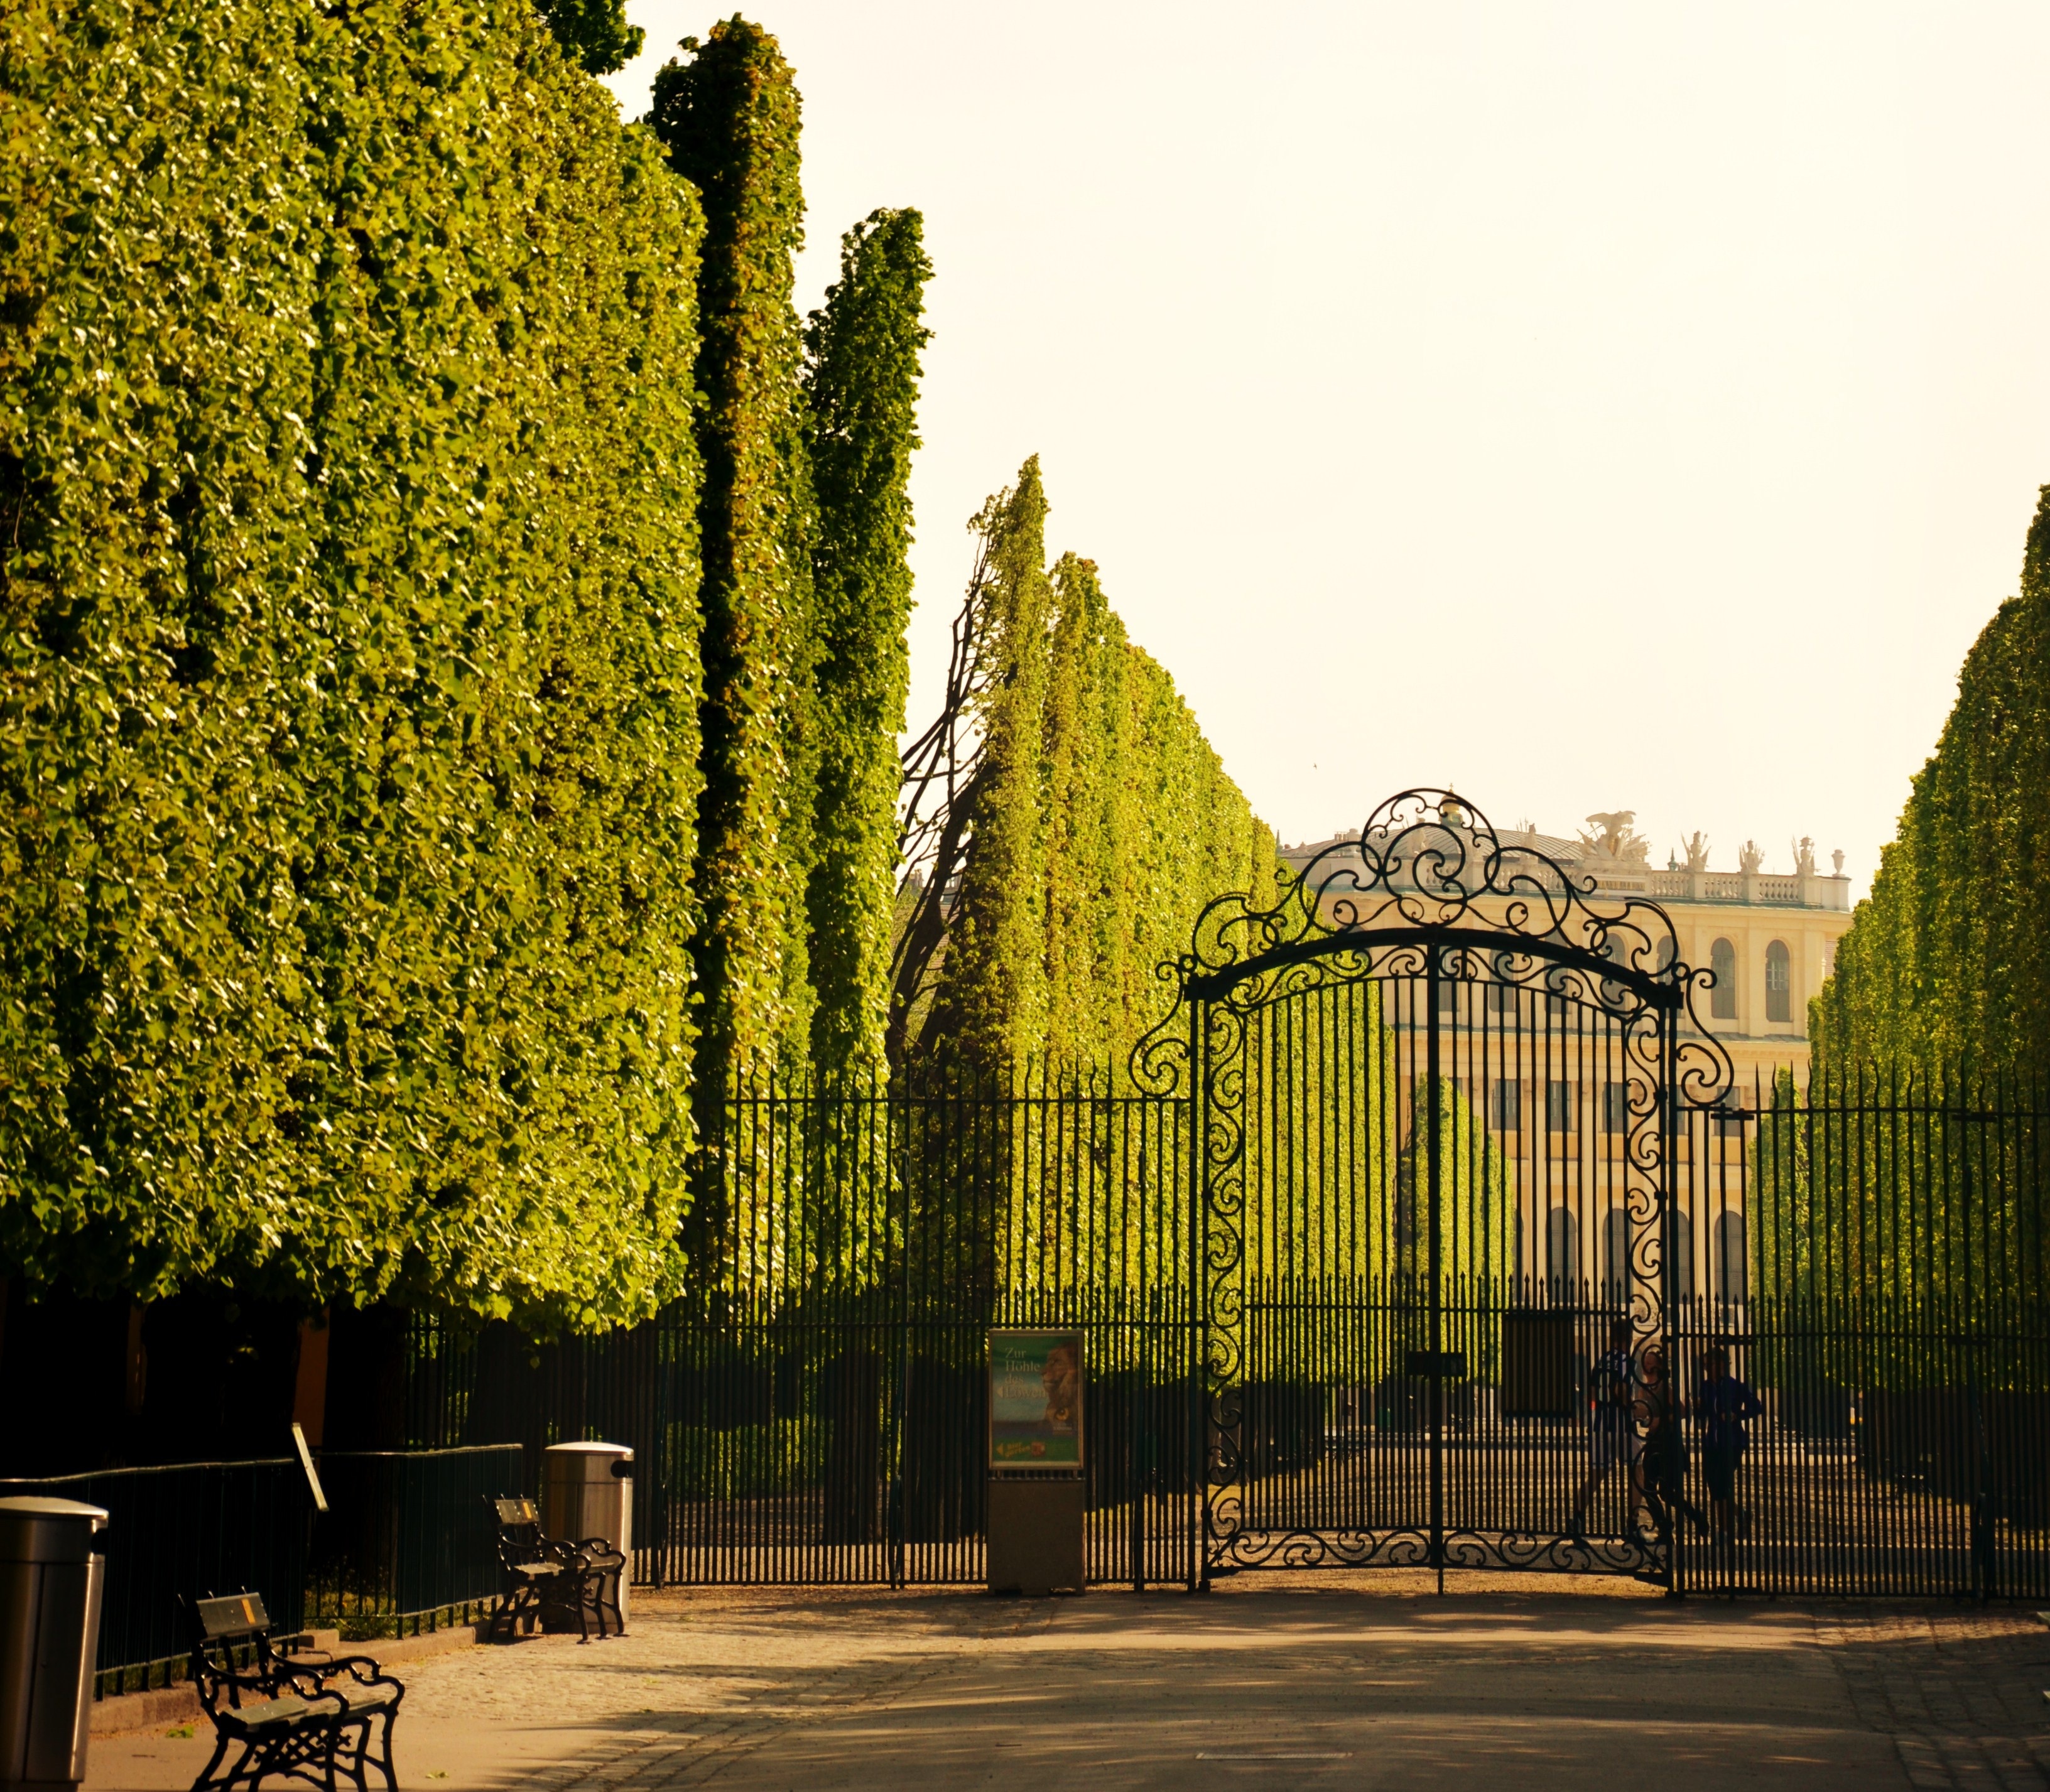
tree, architecture, sunlight, flower, autumn, park, castle, goal, austria, avenue, vienna, input, schonbrunn, iron gate, schlossgarten, prakanlage, urban area, woody plant